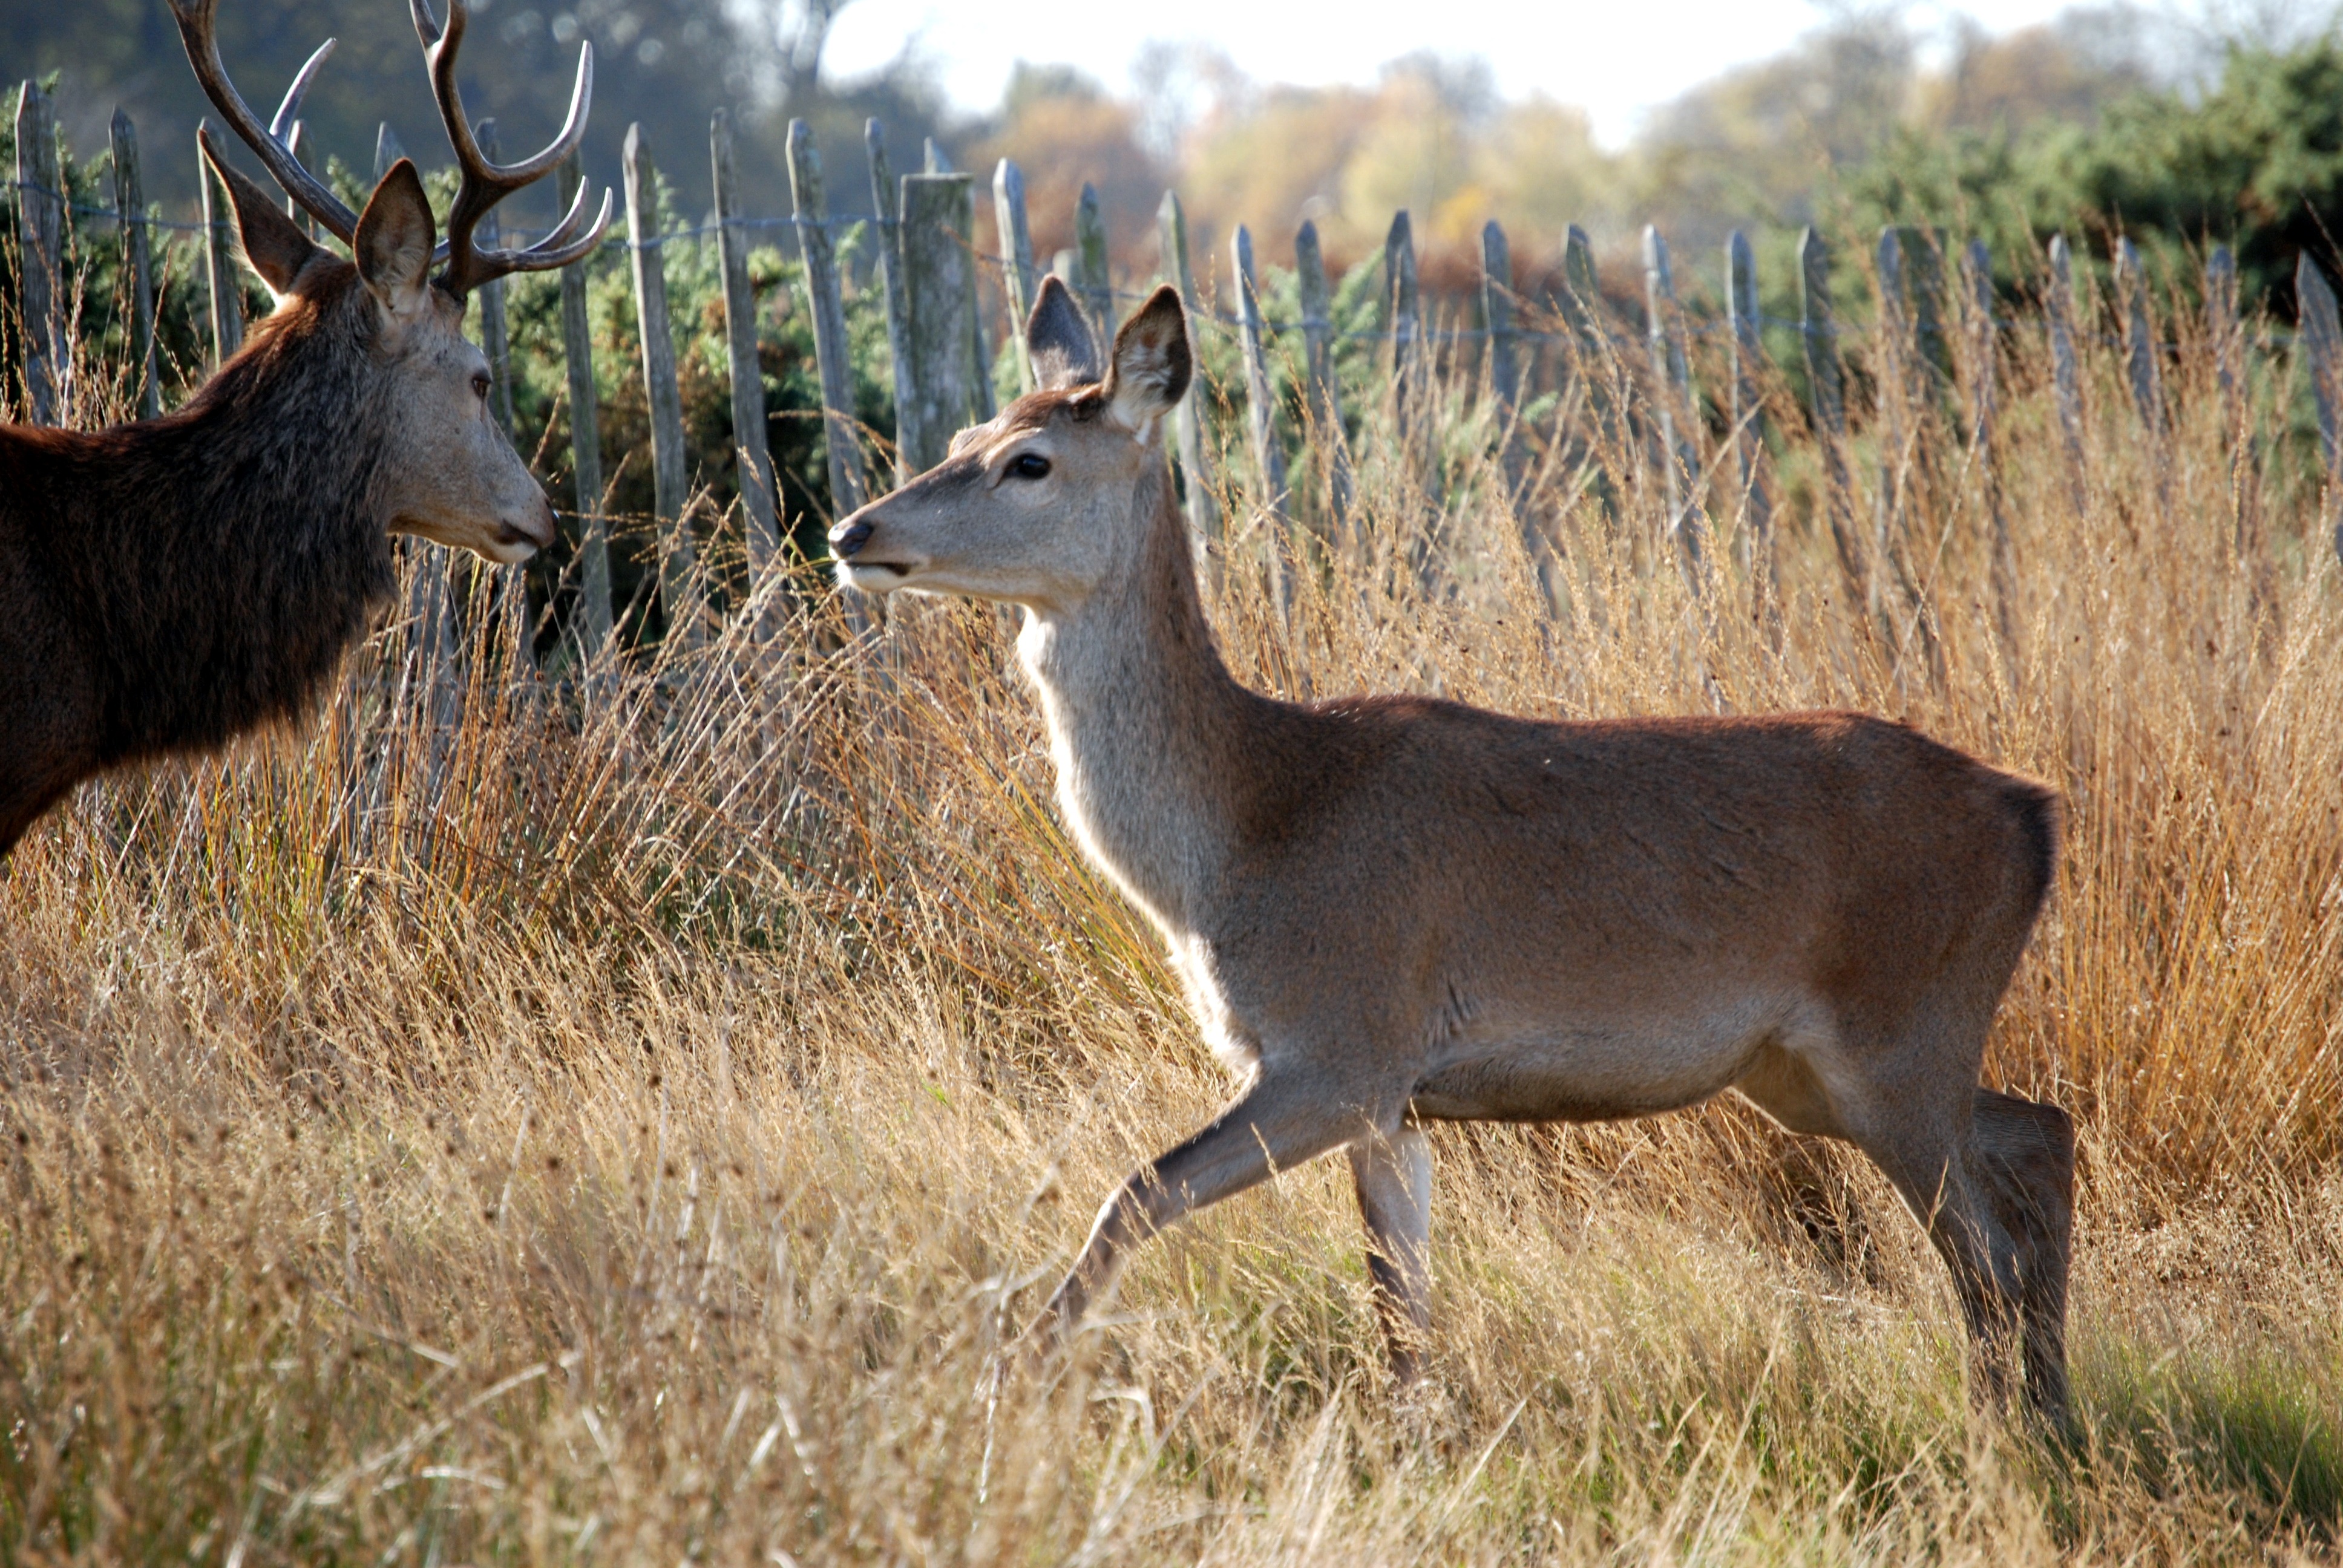
prairie, wildlife, deer, horn, herd, mammal, fauna, grassland, vertebrate, waterbuck, hind, elk, red deer, white tailed deer, pronghorn, cervus elaphus, richmond park